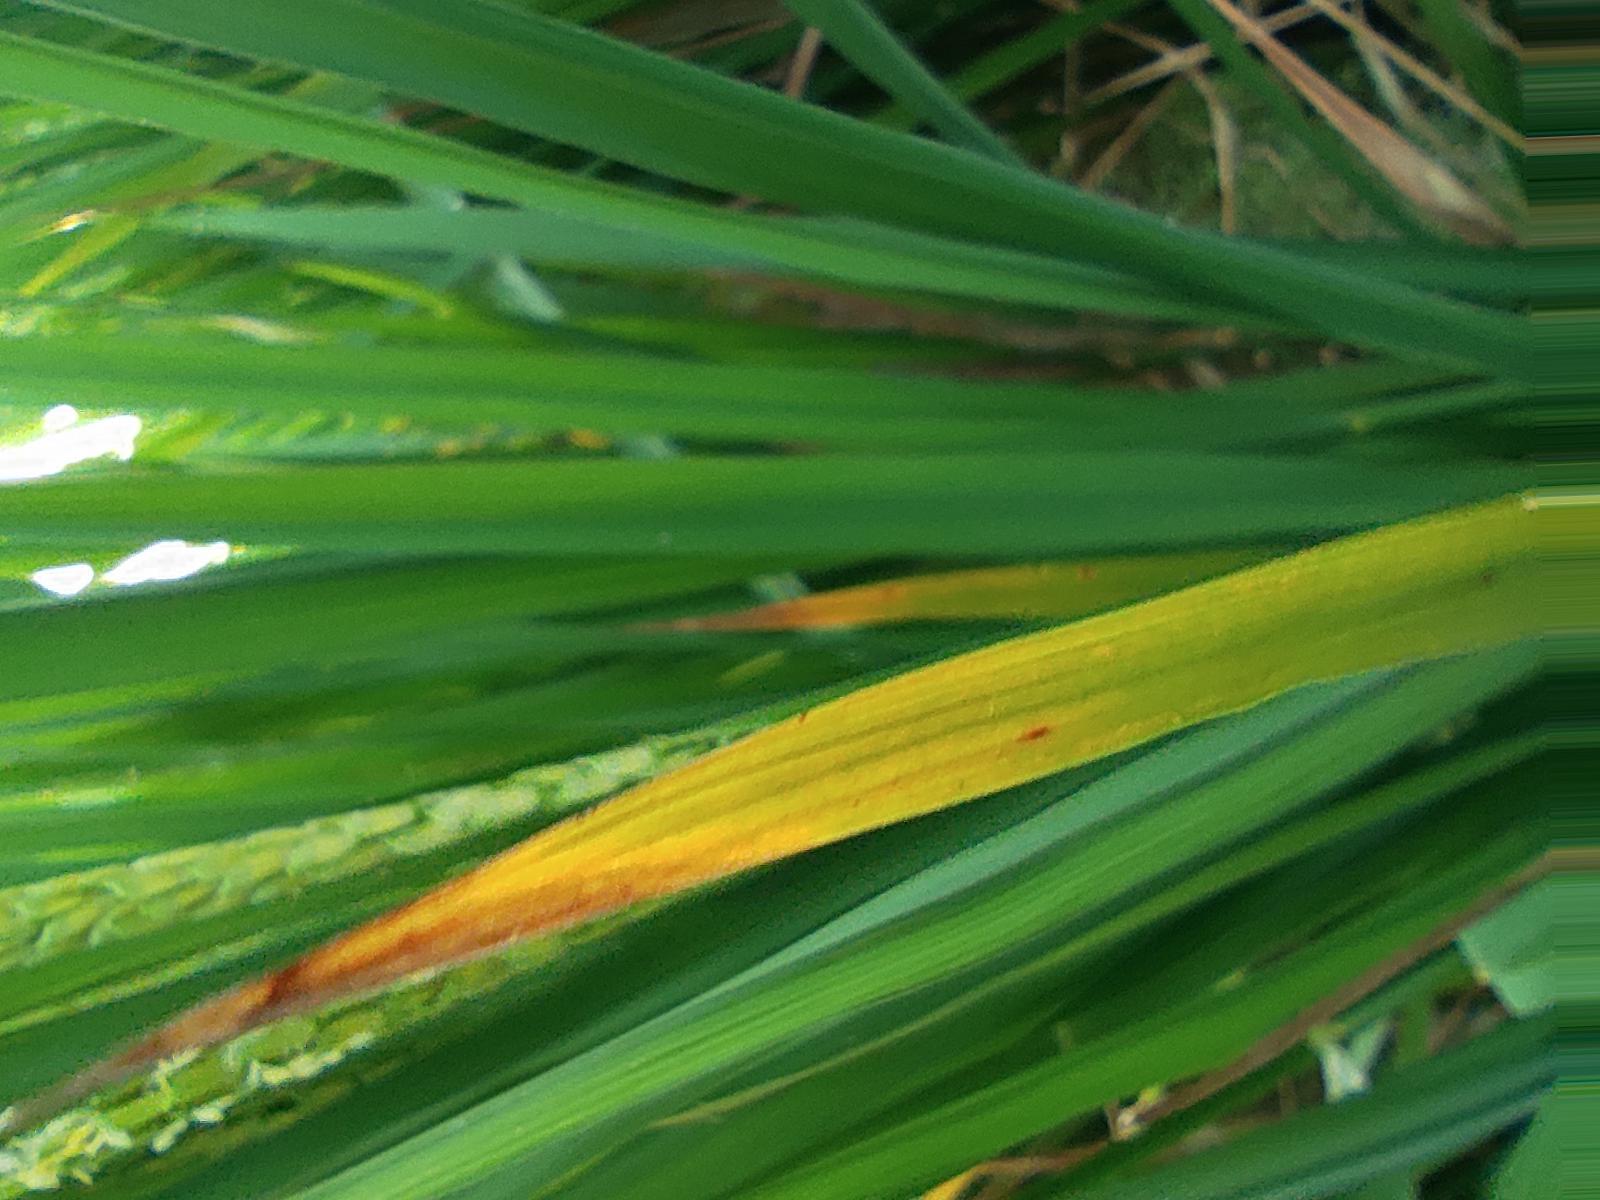
Nhãn: Bệnh Cháy lá ( Leaf scald )